14th Cavalry Regiment

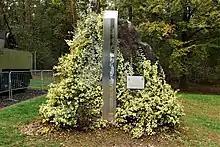
Memorial in Hesse

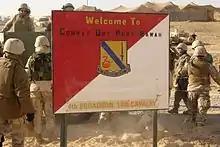
4th Squadron at Combat Outpost Rawah, Iraq, in January 2006.

After World War II, the group was reorganized as the 14th Constabulary Regiment and served as a police unit until 1948, when it was again reorganized as the 14th Armored Cavalry Regiment and served until 1972 as such on "Freedoms Frontier" at Fulda, Bad Kissingen and Bad Hersfeld, Germany, performing reconnaissance and border duties for NATO until its colors were cased and it was replaced by the 11th Armored Cavalry Regiment.